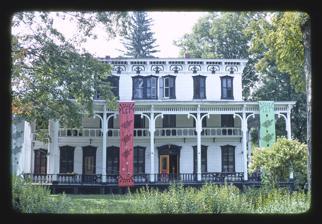
Building: Lexington House
Country: United States of America
Year built: 1883
United States historic place Lexington House U.S. National Register of Historic Places Show map of New York Show map of the United States Location NY 42, Lexington, New York Coordinates 42°14′23″N 74°22′0″W / 42.23972°N 74.36667°W / 42.23972; -74.36667 Area 2.2 acres (0.89 ha) Built 1883 Architect Campbell, Jerome Architectural style Stick/Eastlake, Italianate NRHP reference No. 86002175 Added to NRHP September 4, 1986 Lexington House is a historic former riverfront hotel located in Catskill Park on the south side of the Schoharie Creek in the Town of Lexington in Greene County, New York . Lexington House was designed by local architect Jerome Campbell and built for John P. Van Valkenburg in 1883 as a middle class resort. It features Italianate and Eastlake design elements. Listed on the National Register of Historic Places in 1986, it is notable for its historic features and for its long history in arts and professional theatre. "On the opposite side of the lake is the new Lexington House," said a newspaper account in 1886. "So complete in all its appointments and whose imposing structure viewed from across the water lends enchantment to the eye." Also on the property is the Morse Inn (c. 1881), a former ice house (c. 1900), wagon house (c. 1883) and shed (c. 1900).  The River Theater (c. 1887) stood on the property until about 2011 when it was severely damaged. Construction and notable features Its construction coinciding with the development of the Catskill and Tannersville Railway , the Lexington House is a rare surviving example of mid-scale, railroad-era resort architecture.  The Lexington House, featuring thirty rooms, advertised facilities for 50-60 guests. Architecturally, the Lexington House embodies a variety of distinctive characteristics commonly associated with this type of resort architecture. On the exterior, the most salient features associated with the type are the broad verandah and second-story balconies. Expansive porches and open-air balconies were an essential feature of the resort hotel, providing guests with vistas of the surrounding wilderness and pleasant public spaces for social gatherings. Verandahs also served as sanitary and therapeutic retreats from which to enjoy the healthful and moral atmosphere of nature, reflecting the popularity of resorts not only for pleasure and recreational activity but also for escapes from the crowded, disease-ridden and immoral conditions of the suddenly industrialized cities of the northeast. Lexington House (1883) The interior of Lexington House illustrates the typical plan of the mid-scale resort hotel. The ground floor, still virtually intact in spatial configuration and restrained architectural detailing, provided large public spaces for a variety of reception and entertainment uses. No late-nineteenth century resort hotel was complete without a ballroom. According to information currently available, dances were initially held in the sitting parlor and/or dining area of the main house.  Dances were held in the River Theater following its completion in approximately 1887. Guest rooms, still intact, flank long corridors along the second and third stories, amply ventilated with movable transoms and numerous windows. Lexington House was particularly progressive for its time, featuring an elaborate system of gas lighting throughout the building and fire-stop framing between the wall cavities and dwelling units. Shared sanitary facilities were located at convenient locations on each floor (modern plumbing was installed in the 1930s). The rear wings and dependencies housed the support facilities for the hotel (laundry, kitchen, storage and ice house) while the various outbuildings provided facilities for resort-related activities. The large wagon house provided livery services for the guests, while the River Theater provided space for local performers and traveling opera, melodrama and vaudeville companies as well as dancing. (A theater was, like the ballroom, an essential component of the Catskill resort experience. Evers, et alia, p. 23).  [T]he Lexington House was, according to a number of late-nineteenth century accounts, considered to be one of the finest, most popular resorts of the period, offering a broad range of entertainment and activity. Camp Lexington In 1931, after operating as a hotel for seven years, owners Sam and Esther Doctorow converted the house into Camp Lexington, a camp for children with a focus on theatre arts. Their daughter Evelyn Weisberg and her husband Hy, over the next decades, became the primary managers of the programming. In the early 50s, the family purchased the adjacent 145-acre farm to expand the camp. In 1973, as the camp activities declined, it was rebranded as Art Awareness, a not-for-profit artists retreat. A year later, Weisberg met a group of young actors seeking to start a theatre company and invited them to take residence at Lexington House and its surrounding facilities. The artists spent the next several summers renovating the property to accommodate the new company. Lexington Conservatory Theatre Playwright Oakley Hall III on the Rt 42 Bridge in Lexington, NY Let by artistic director Oakley Hall III , Lexington Conservatory Theatre launched its first season at Lexington House in summer 1976, the same year that John Margolies photographed it. In 1978, Hall suffered a traumatic brain injury falling from the nearby bridge, recounted in the documentary film The Loss of Nameless Things . In October 1980, after five seasons in Lexington, executive director Michael Van Landingham announced that the theatre would not return to Lexington House. In December 1980, the group began its first full season as Capital Repertory Theatre in Albany. The theatre company returned to Lexington House over subsequent years for new play development workshops and staged readings. Art Awareness A not-for-profit founded in 1975, Art Awareness operated gallery and artist retreat space at Lexington house over 25 years, until the property was sold to Ensemble Studio Theatre. Run by artistic director Judd Weisberg and executive director Pamela Weisberg, Art Awareness hosted numerous artists and their works, including Elisa Monte , Alvin D. Loving , Ann Agee , Patsy Norvell , Mark Dion , Sarah Draney, Jared Handelsman and Gail Schneider. Ensemble Studio Theatre In the early 1990s, Ensemble Studio Theater began using the 31-acre campus seasonally for its new play development work. In 2000, EST purchased the property for $190,000. The purchase strained the finances of the theatre group, unraveling in an embezzlement scandal and culminating in the suicide of founder Curt Dempster in 2007. Present use Lexington House was acquired by Lexington Arts & Science, LLC in 2019. In 2024, the town of Lexington applied for funding from the New York State Restore NY program, on behalf of a group of projects designed to revitalize the Lexington hamlet and restore and re-use several nearby historic structures. The proposal includes the restoration of Lexington House and the adjacent Barn Theatre, which previously housed Lexington Conservatory and Ensemble Studio Theatre. Lexington House Lexington House References